San Francesco Saverio, Palermo

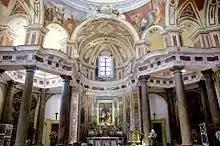
Interior of the church

The Church of Saint Francis Xavier (Italian: Chiesa di San Francesco Saverio or simply San Francesco Saverio) is a Baroque church of Palermo. It is located on the Street of the same name in the quarter of the Albergaria, within the historic centre of Palermo. The building is considered the masterpiece of the Jesuit architect Angelo Italia.